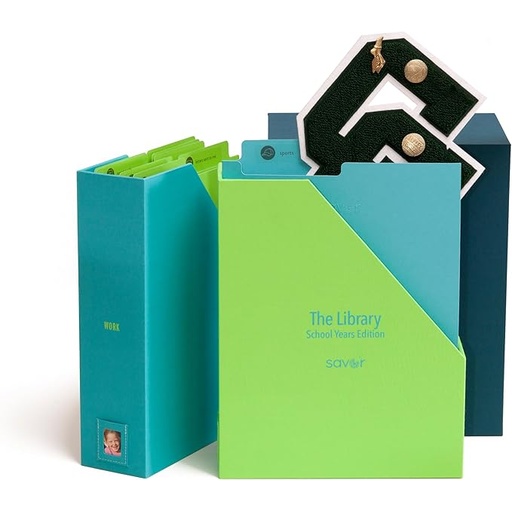
Savor | Deluxe School Years Keepsake Box | Fabric Bound Acid-Free Childhood Keepsake and Memory Organizer with Labels for Birthday, Graduation, Mitzvah, Mother’s Day, and Baby Shower
Overview Brand : Savor Color : Ocean Material : Acid free construction of paper, paperboard, book cloth (made from 75% polyester and 25% cotton). Includes 52 adhesive labels, acetate sheets with initials. Tested - lead free, acid free, BPA and lignin free and safe for children. Acid free construction of paper, paperboard, book cloth (made from 75% polyester and 25% cotton). Includes 52 adhesive labels, acetate sheets with initials. Tested - lead… See more Style : No Customization Product Dimensions : 10"L x 7"W x 13"H
Brand: Savor
Category: Home & Garden > Household Supplies > Storage & Organization > Photo Storage > Photo Storage Boxes